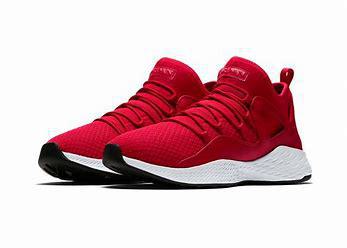
Brand: Jordan
Model: Formula 23